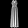
Label: Dress